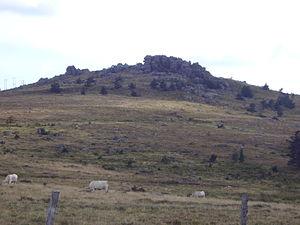
Le signal de Randon (1551 m), point culminant de la Margeride (Lozère), vu du col du Cheval Mort.
Située au cœur du Massif central, la Lozère est caractérisée par une géologie assez complexe et une géomorphologie très variée. Quatre massifs montagneux très différents se la partagent: Aubrac et Margeride au nord, Causses et Cévennes au sud; les deux ensembles étant séparés par la haute vallée du Lot.
Le signal de Randon est un sommet du Massif central situé en Lozère, dans les monts de la Margeride. Il se trouve à proximité du truc de Randon et du truc de Fortunio. Il est parfois considéré comme le point culminant de la Margeride car il n'a qu'un mètre de moins que ce dernier.